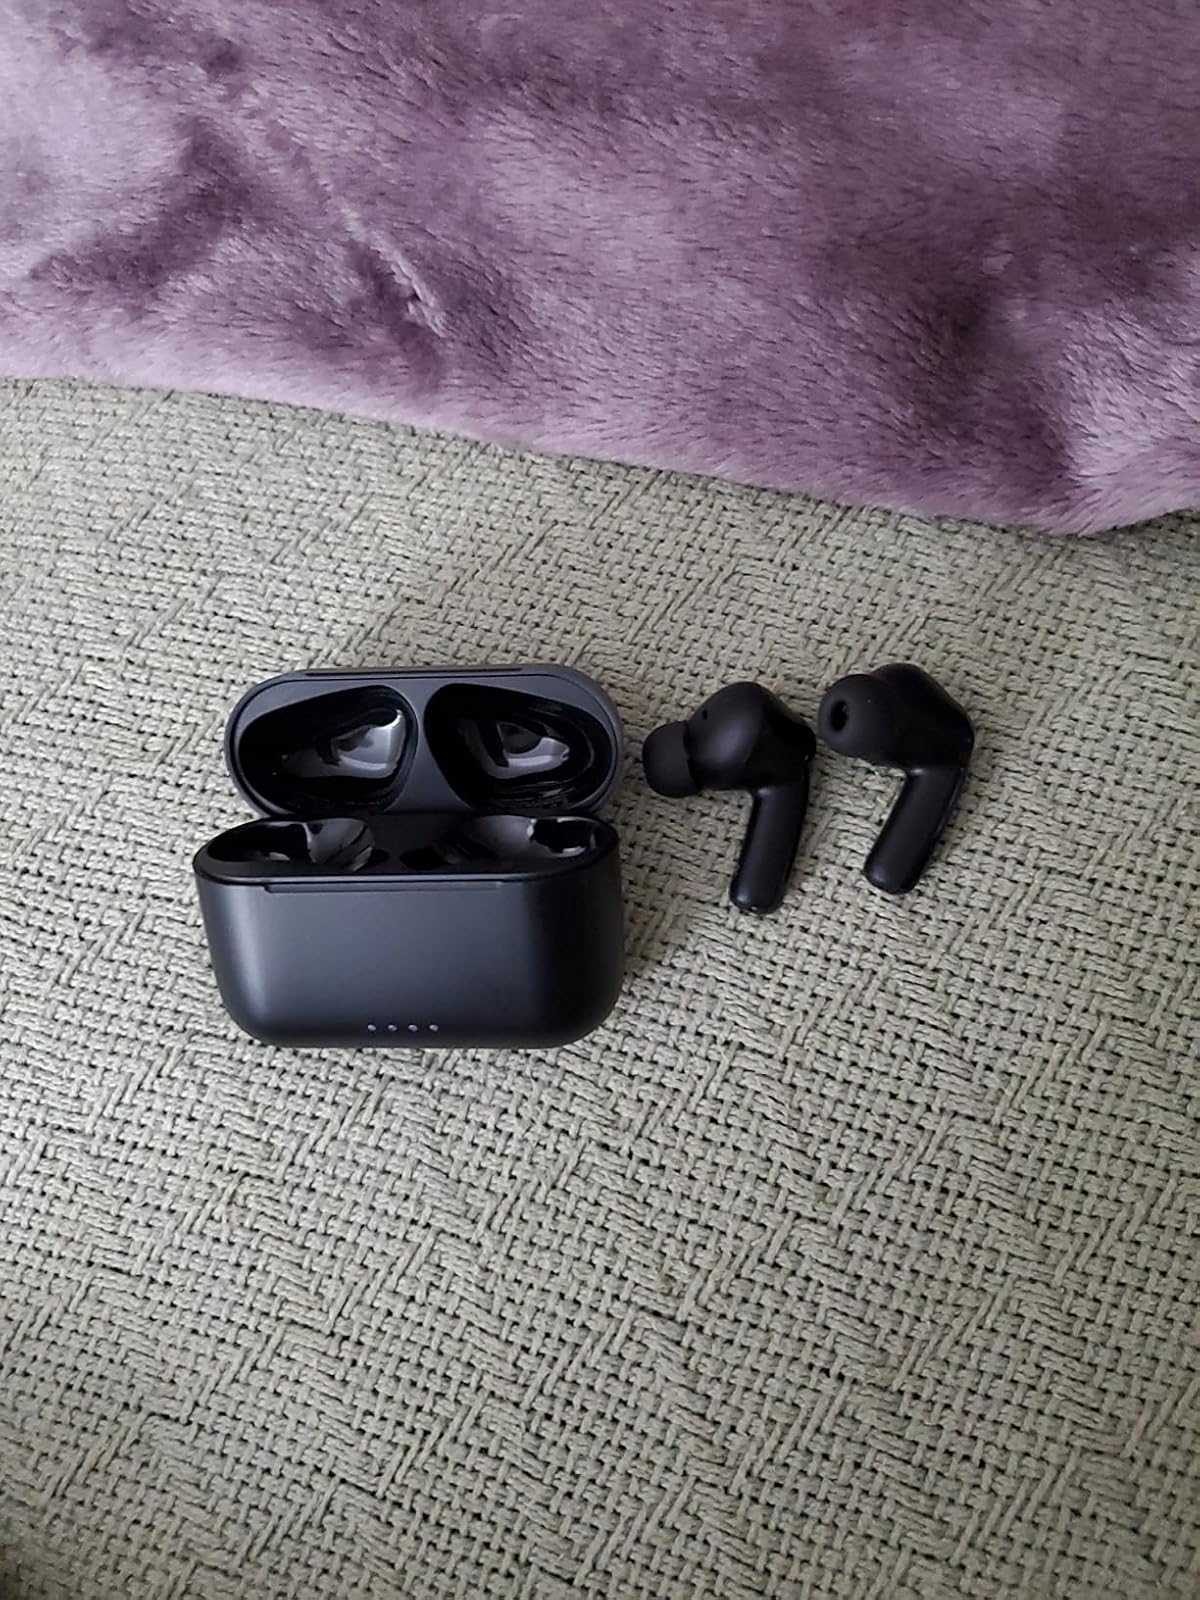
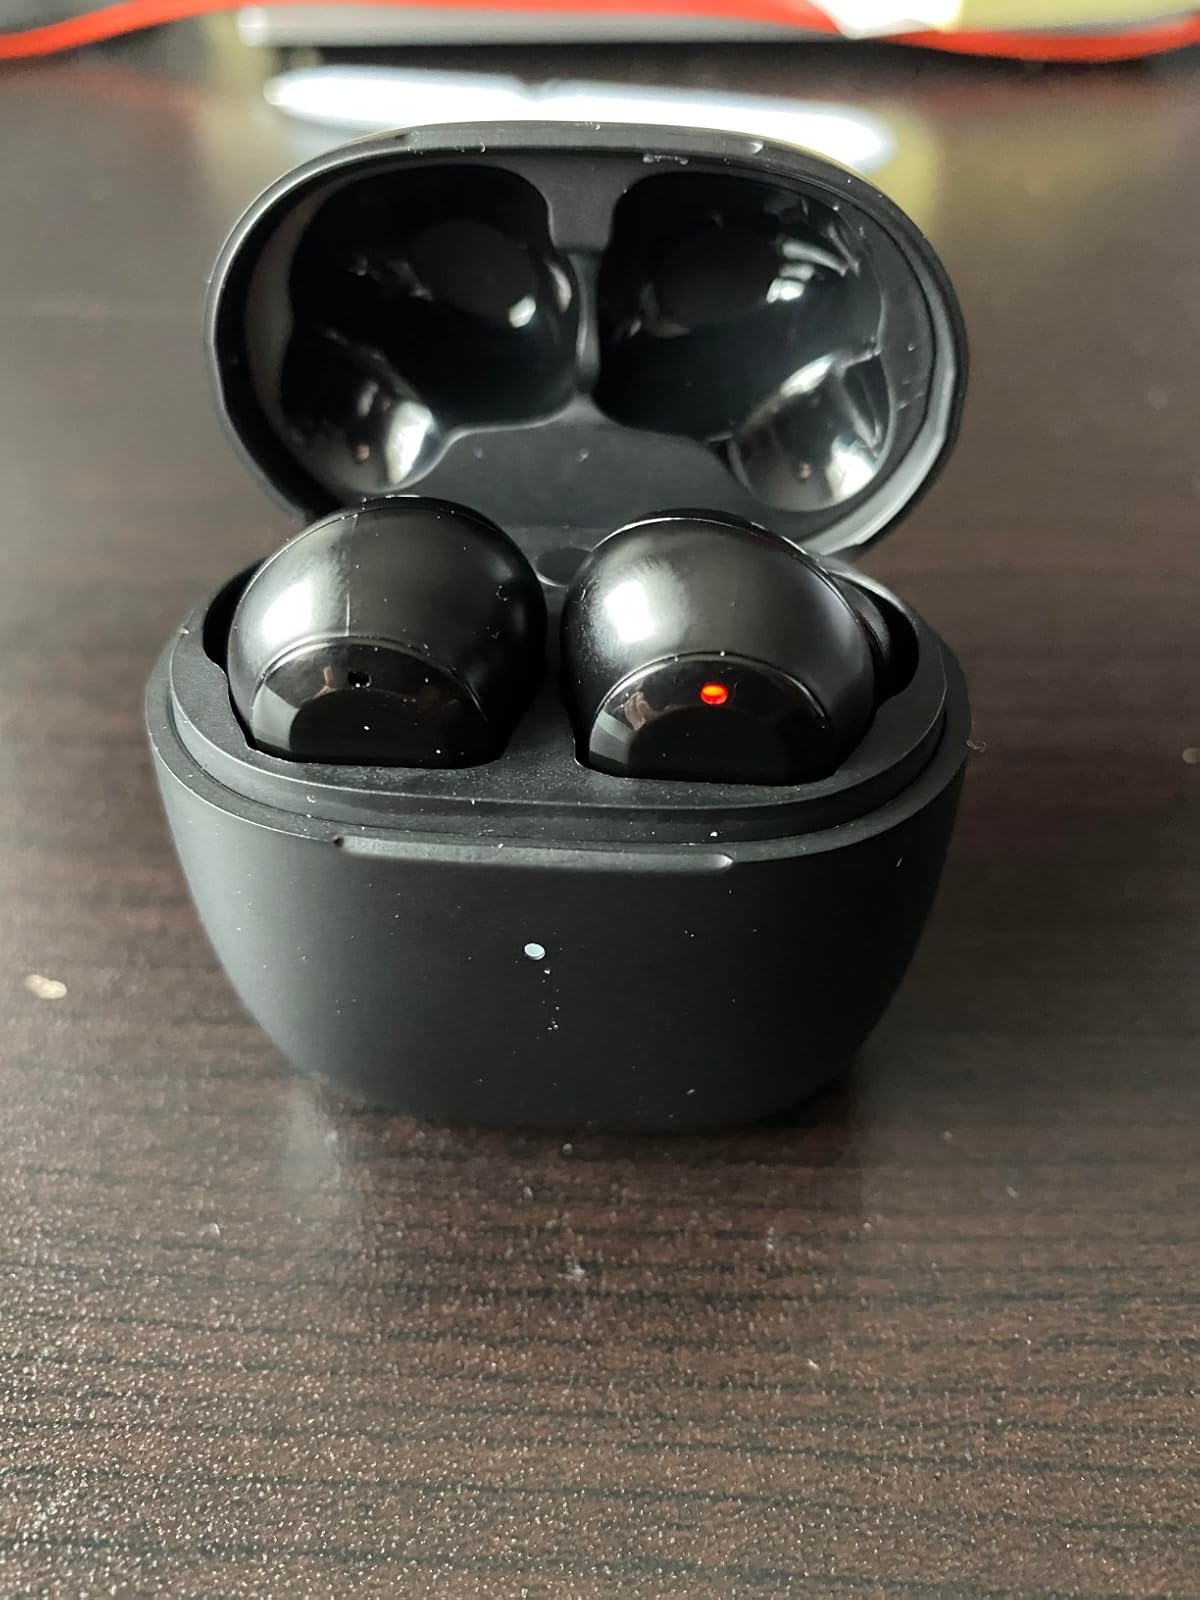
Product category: earbuds
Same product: no